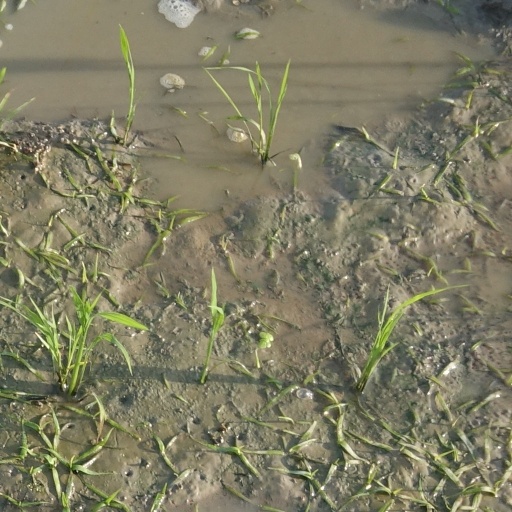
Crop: rice